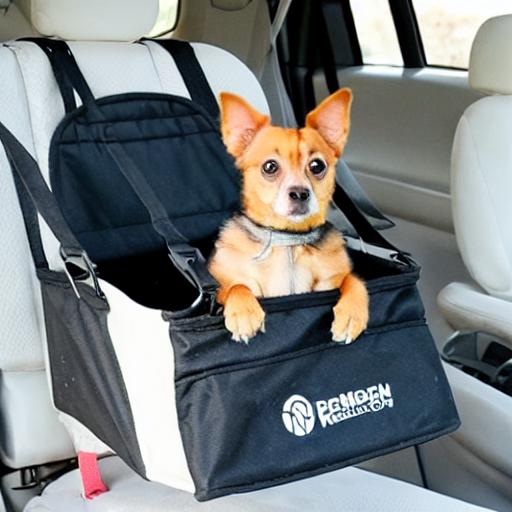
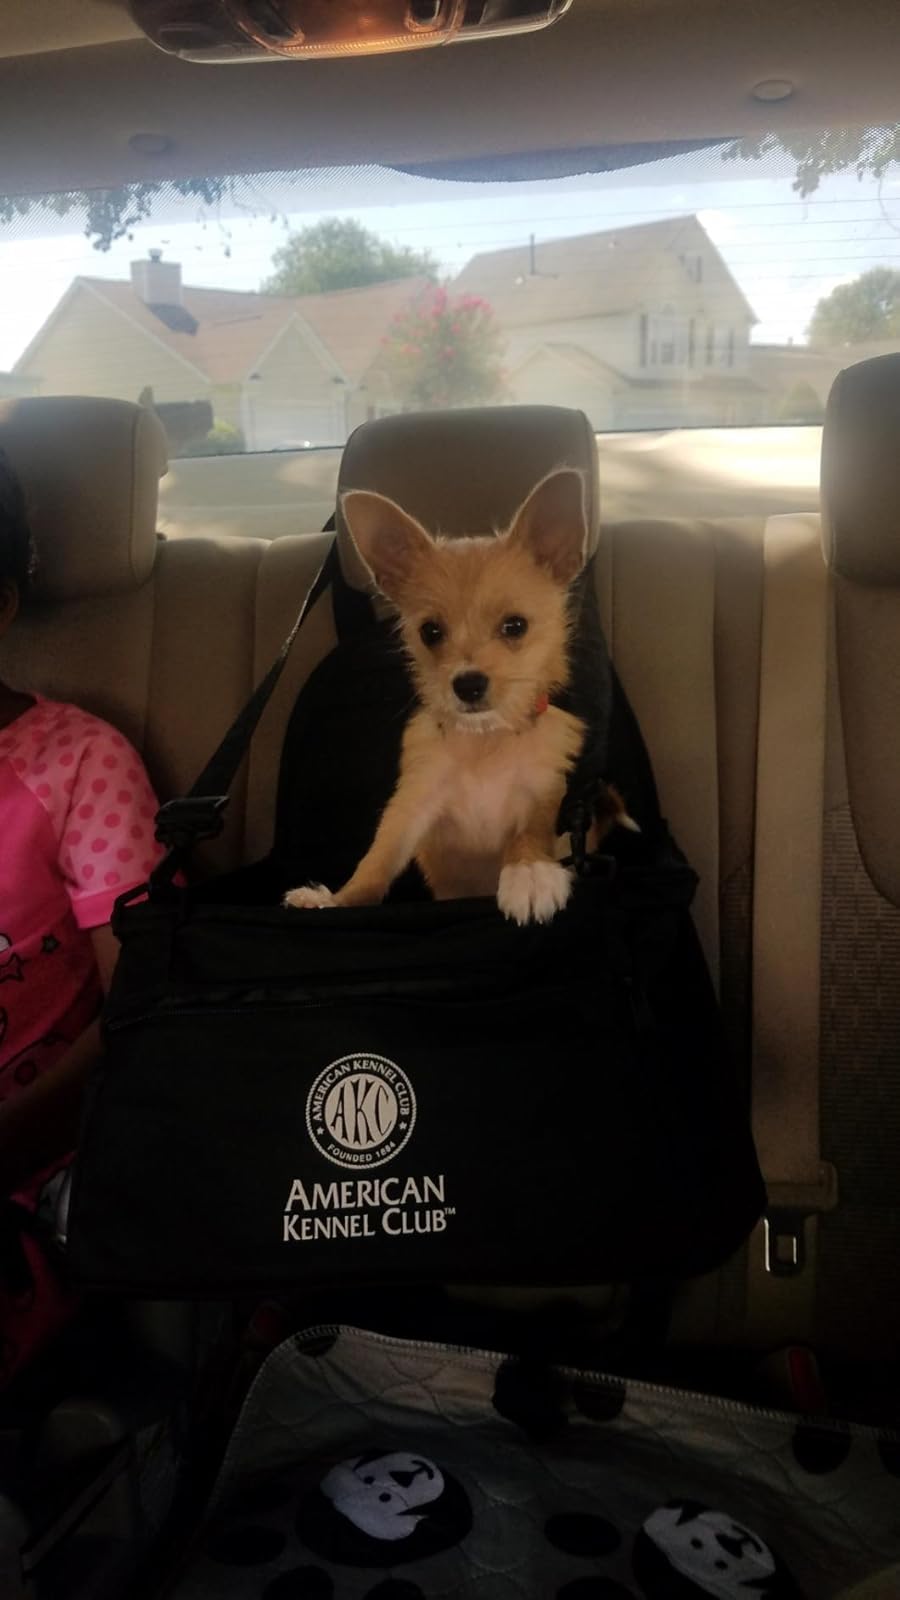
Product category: items_kennel
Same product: no